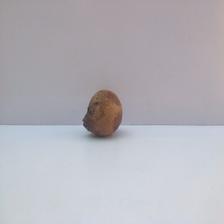
Size: Spoiled